George Maior

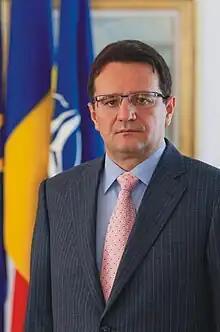
George Cristian Maior

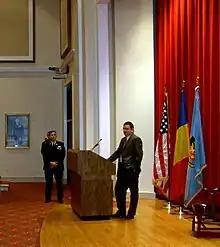
George-Cristian Maior

George-Cristian Maior (16 November 1967, Cluj-Napoca) is a Romanian politician and diplomat. He was a member of the Romanian Parliament, elected as a senator from the Social Democrat Party. He was the head of the Romanian Intelligence Service between October 2006 – January 2015 and ambassador to the United States since September 17, 2015. His father, Liviu Maior, is the former Minister of Education (1992–1996) and ambassador to Canada.